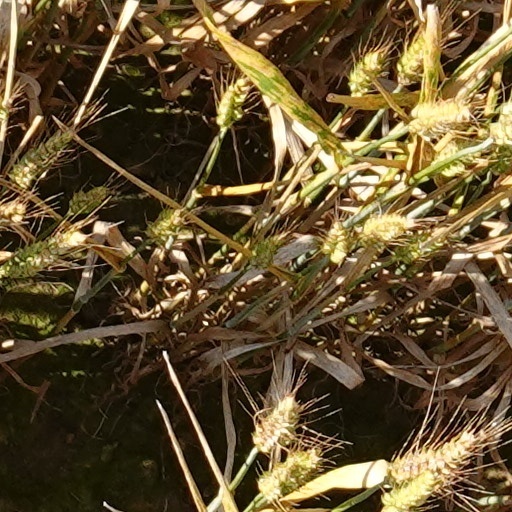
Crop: wheat